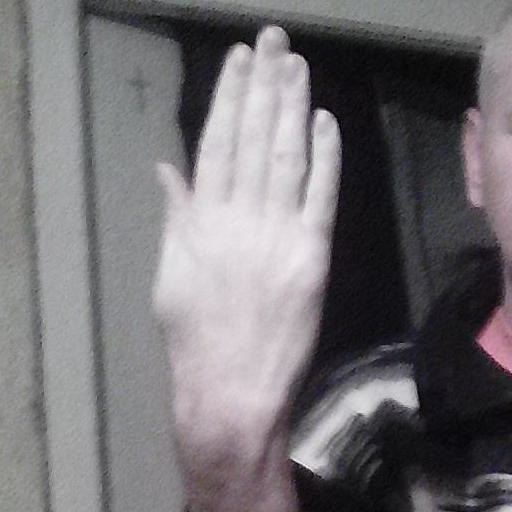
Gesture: stop_inverted